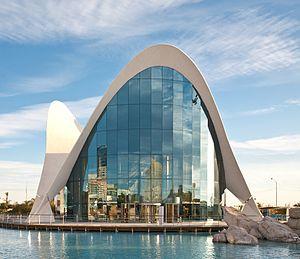
Le néo-futurisme est un mouvement de la fin du XXᵉ siècle et du début du XXIᵉ siècle dans les arts, le design et l'architecture. Il a été considérée comme une rupture avec l'attitude du post-modernisme et représente une croyance idéaliste en un avenir meilleur.